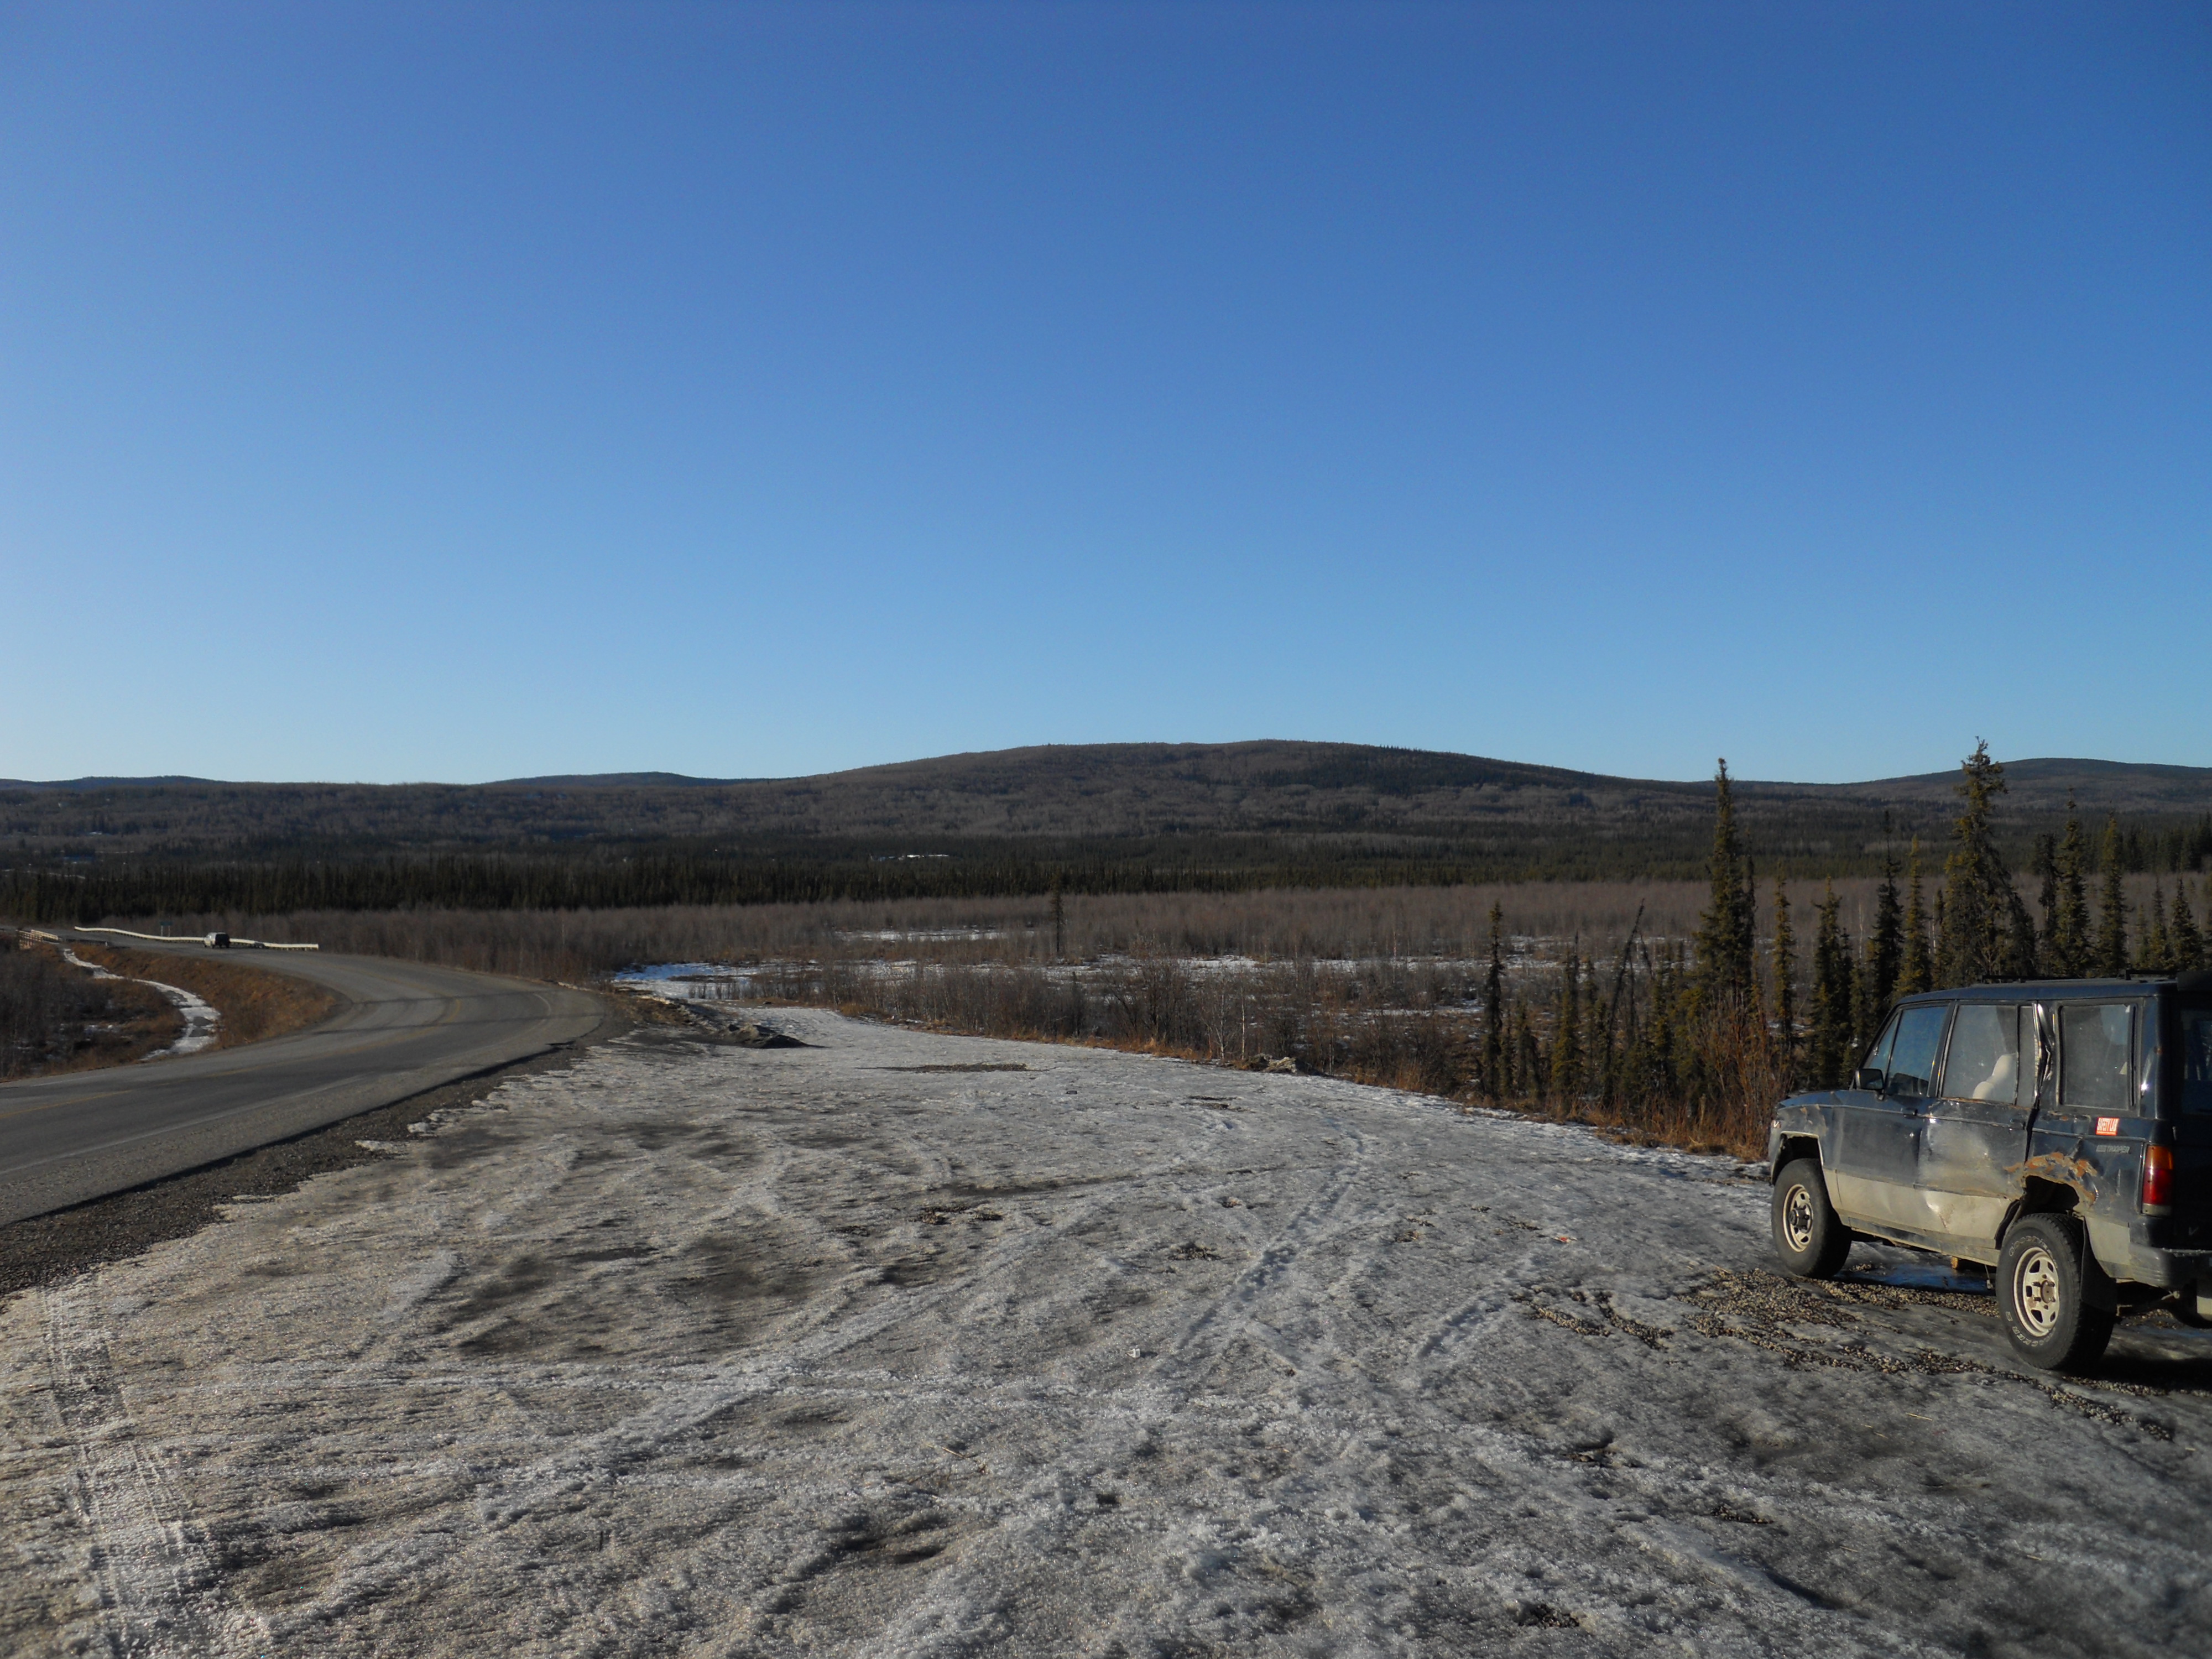
landscape, fairbanks, alaska, road, sky, off roading, dirt road, ecoregion, vehicle, infrastructure, car, land lot, mountain, geology, soil, wadi, badlands, road trip, tundra, cloud, steppe, off road vehicle, hill, road surface, plain, national park, asphalt, sport utility vehicle, sand, winter, state park